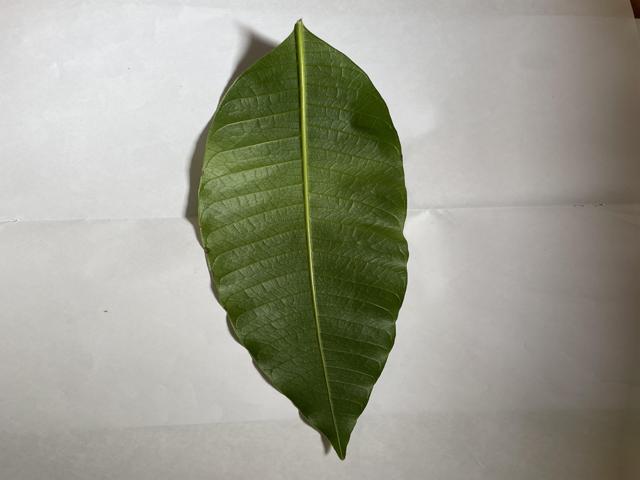
Mango leaf variety: Himsagar